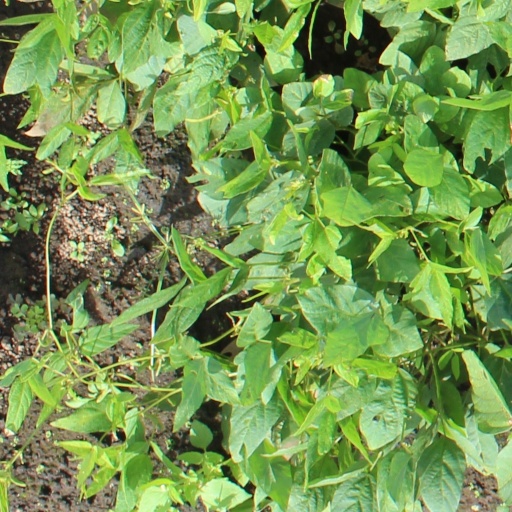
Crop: soybean